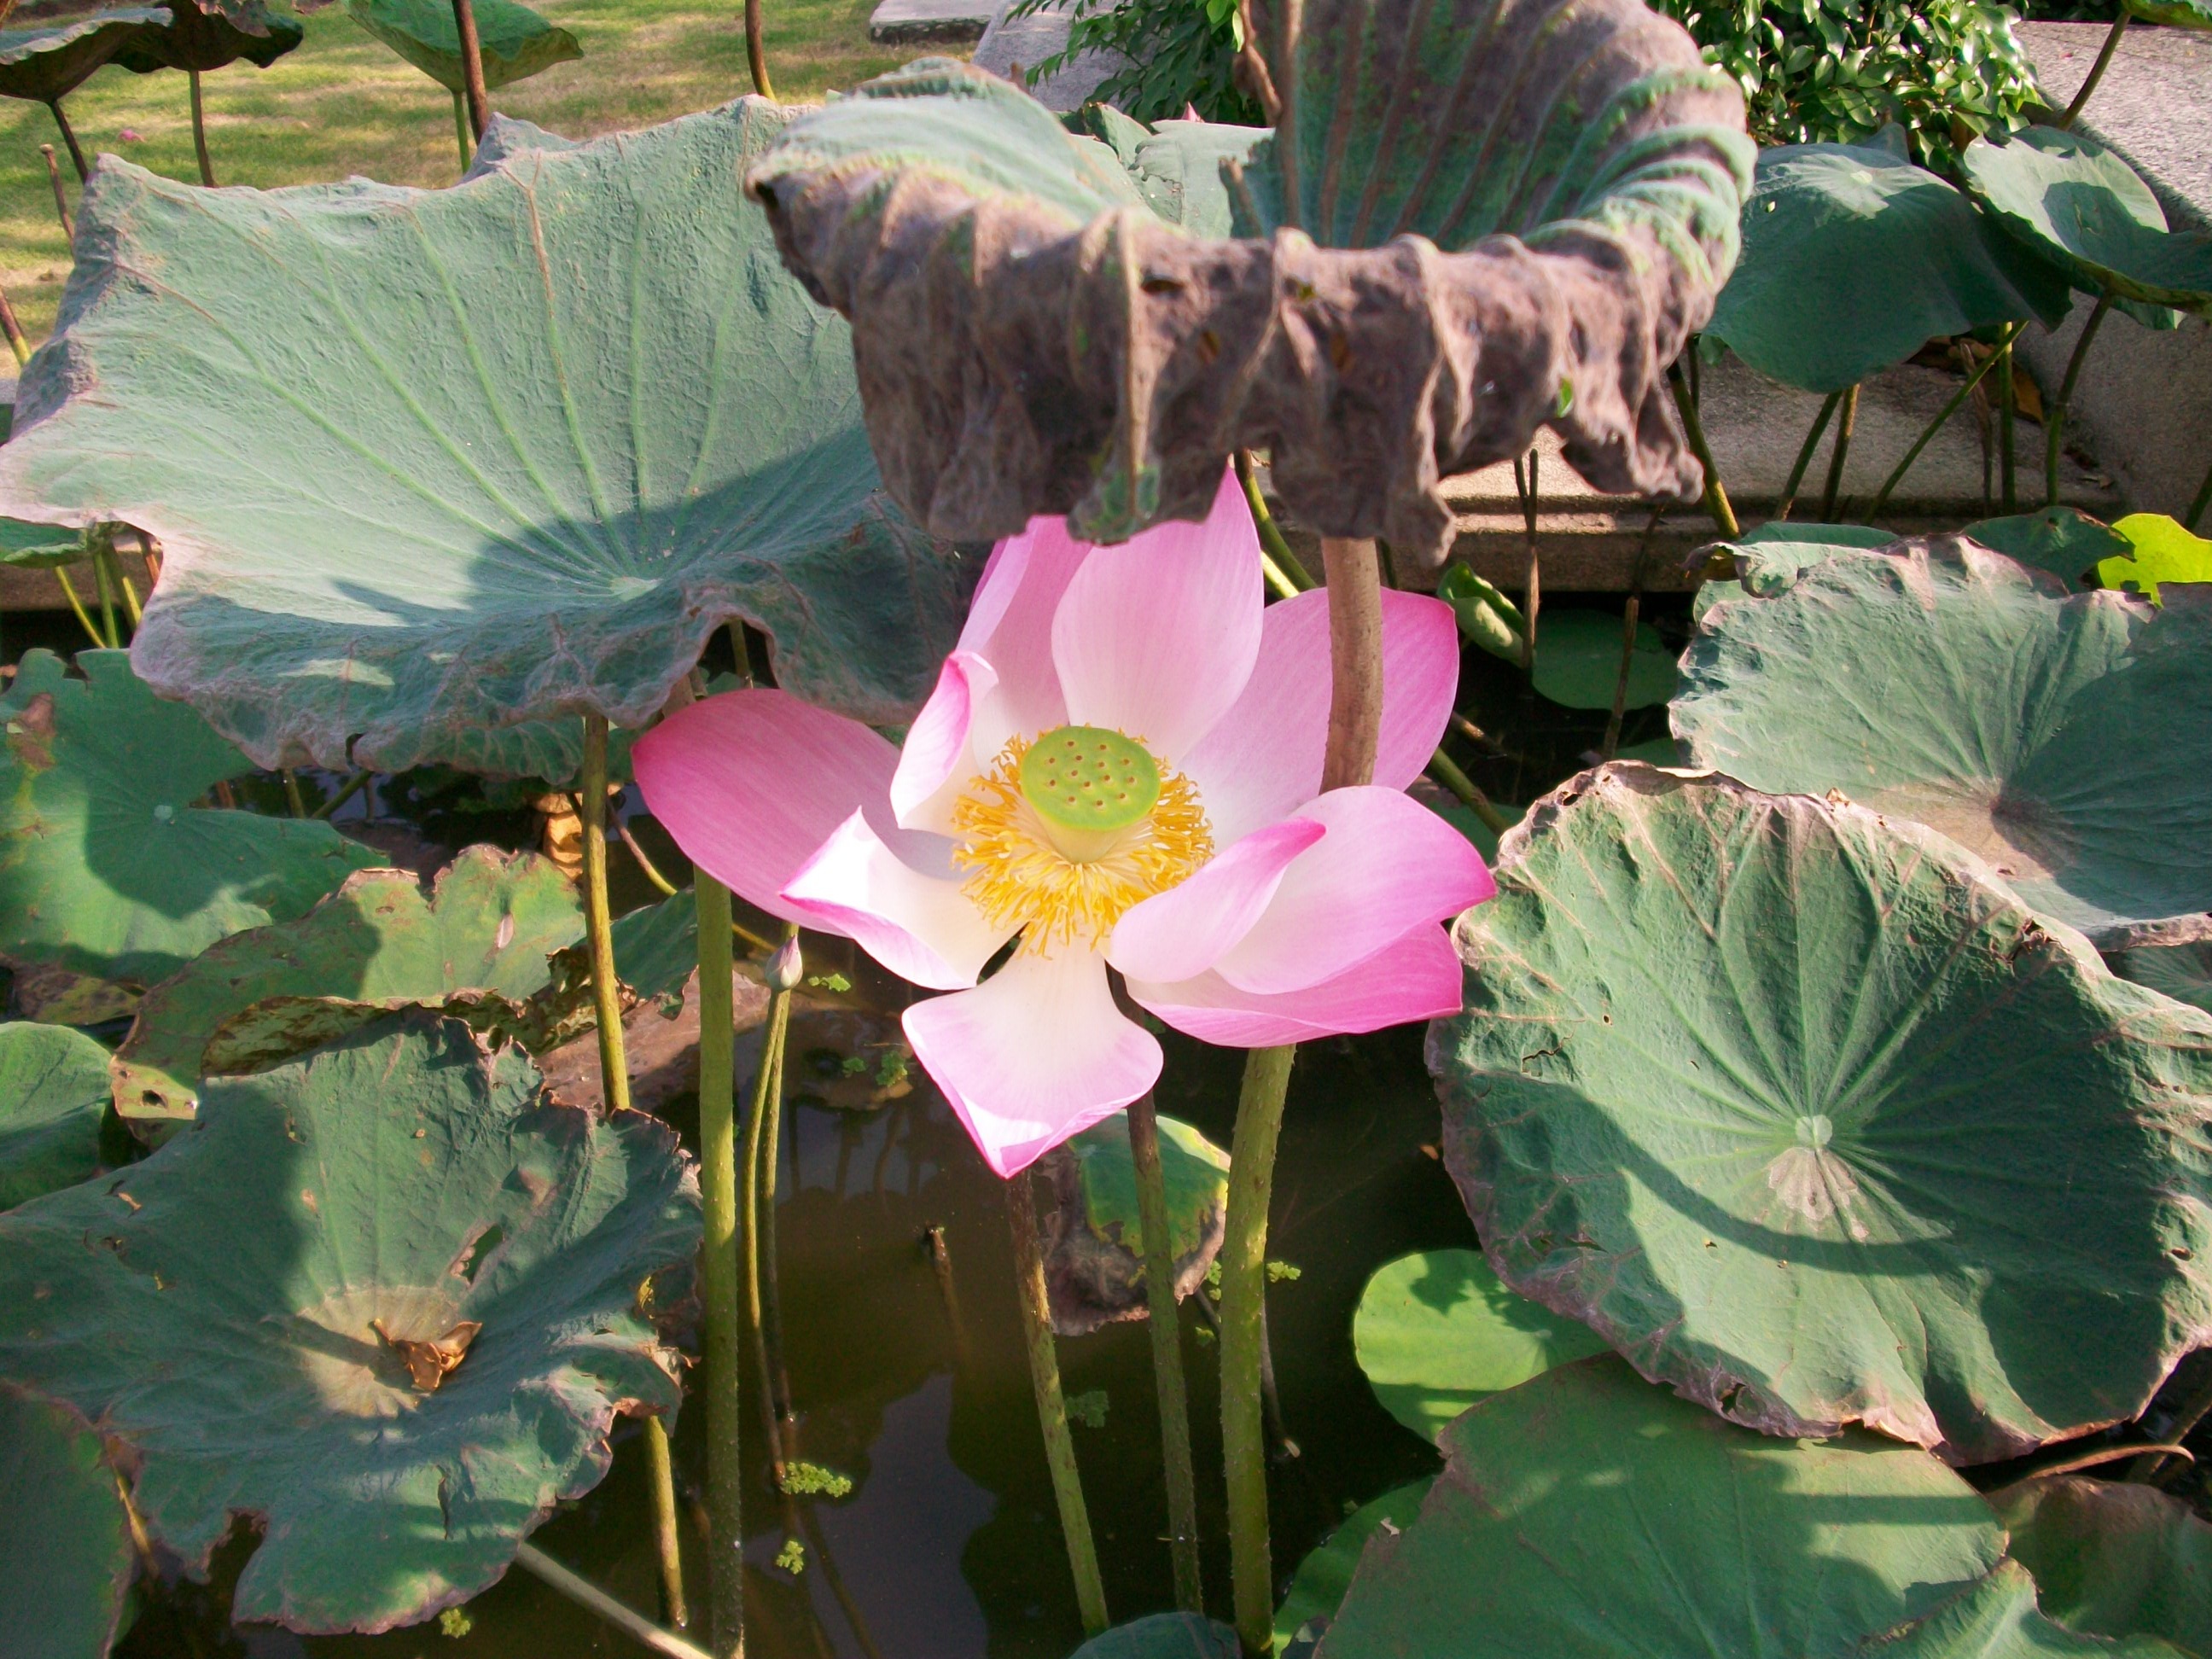
water, nature, plant, leaf, flower, petal, pond, green, botany, garden, sacred lotus, aquatic plant, flora, thailand, body of water, flowers, lotus flower, leaves, vegetation, lotus, beauty, aquatic plants, flowering plant, lotus flowers, land plant, lotus family, proteales